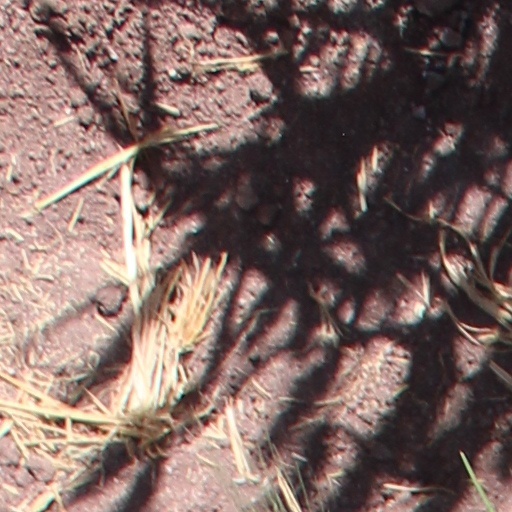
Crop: wheat